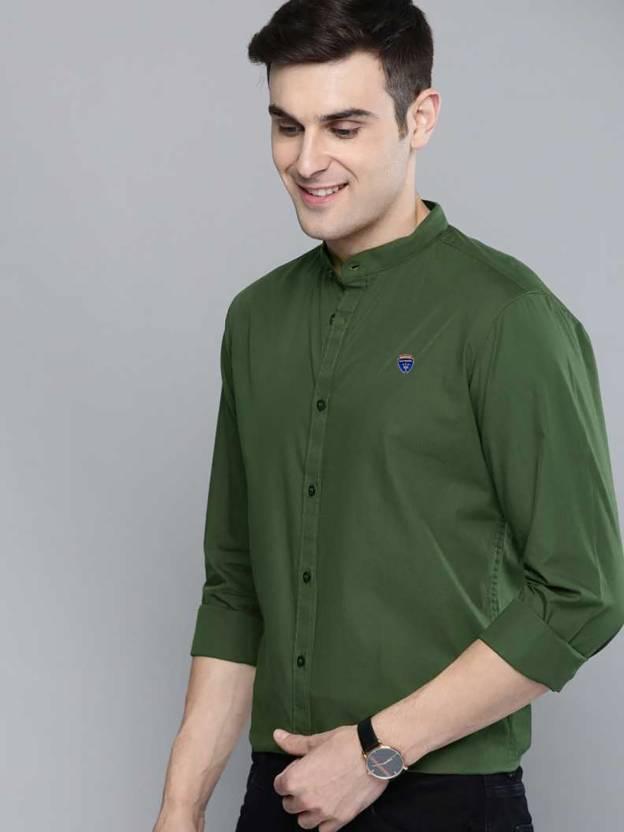
Dark Green Washed Men Slim Fit Washed Mandarin Collar Casual Shirt